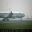
Label: airplane